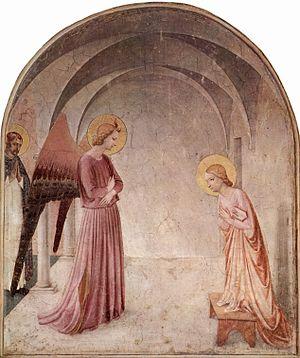
Gabriel est un personnage du Livre de Daniel qui fait partie de la Bible hébraïque et du Nouveau Testament, et apparaît sous le nom de Jibril dans le Coran. Il s'agit d'un archange, considéré comme un messager de Dieu.
Cette page traite du thème de l'Annonciation chez Fra Angelico, thème artistique cher de l'iconographie de la peinture religieuse chez Fra Angelico, moine de l'ordre des Dominicains vénérant particulièrement la Vierge Marie.